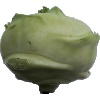
Label: kohlrabi